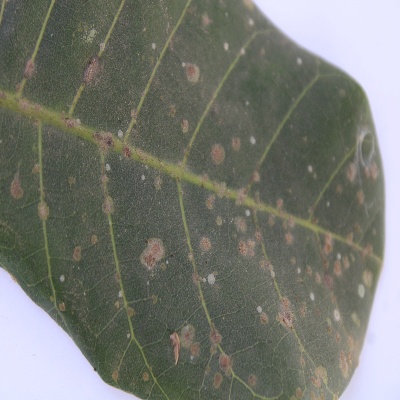
Crop: Cashew
Condition: red rust